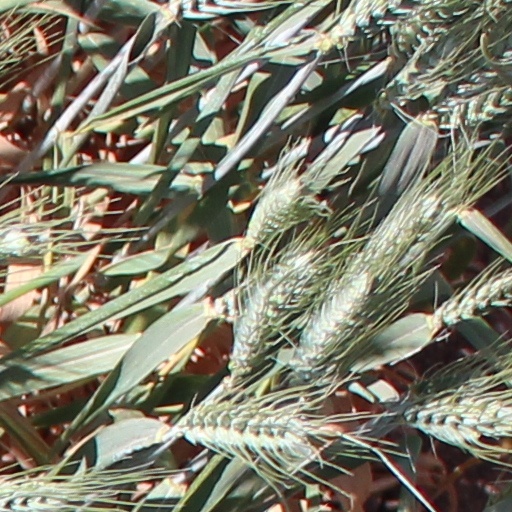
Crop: wheat